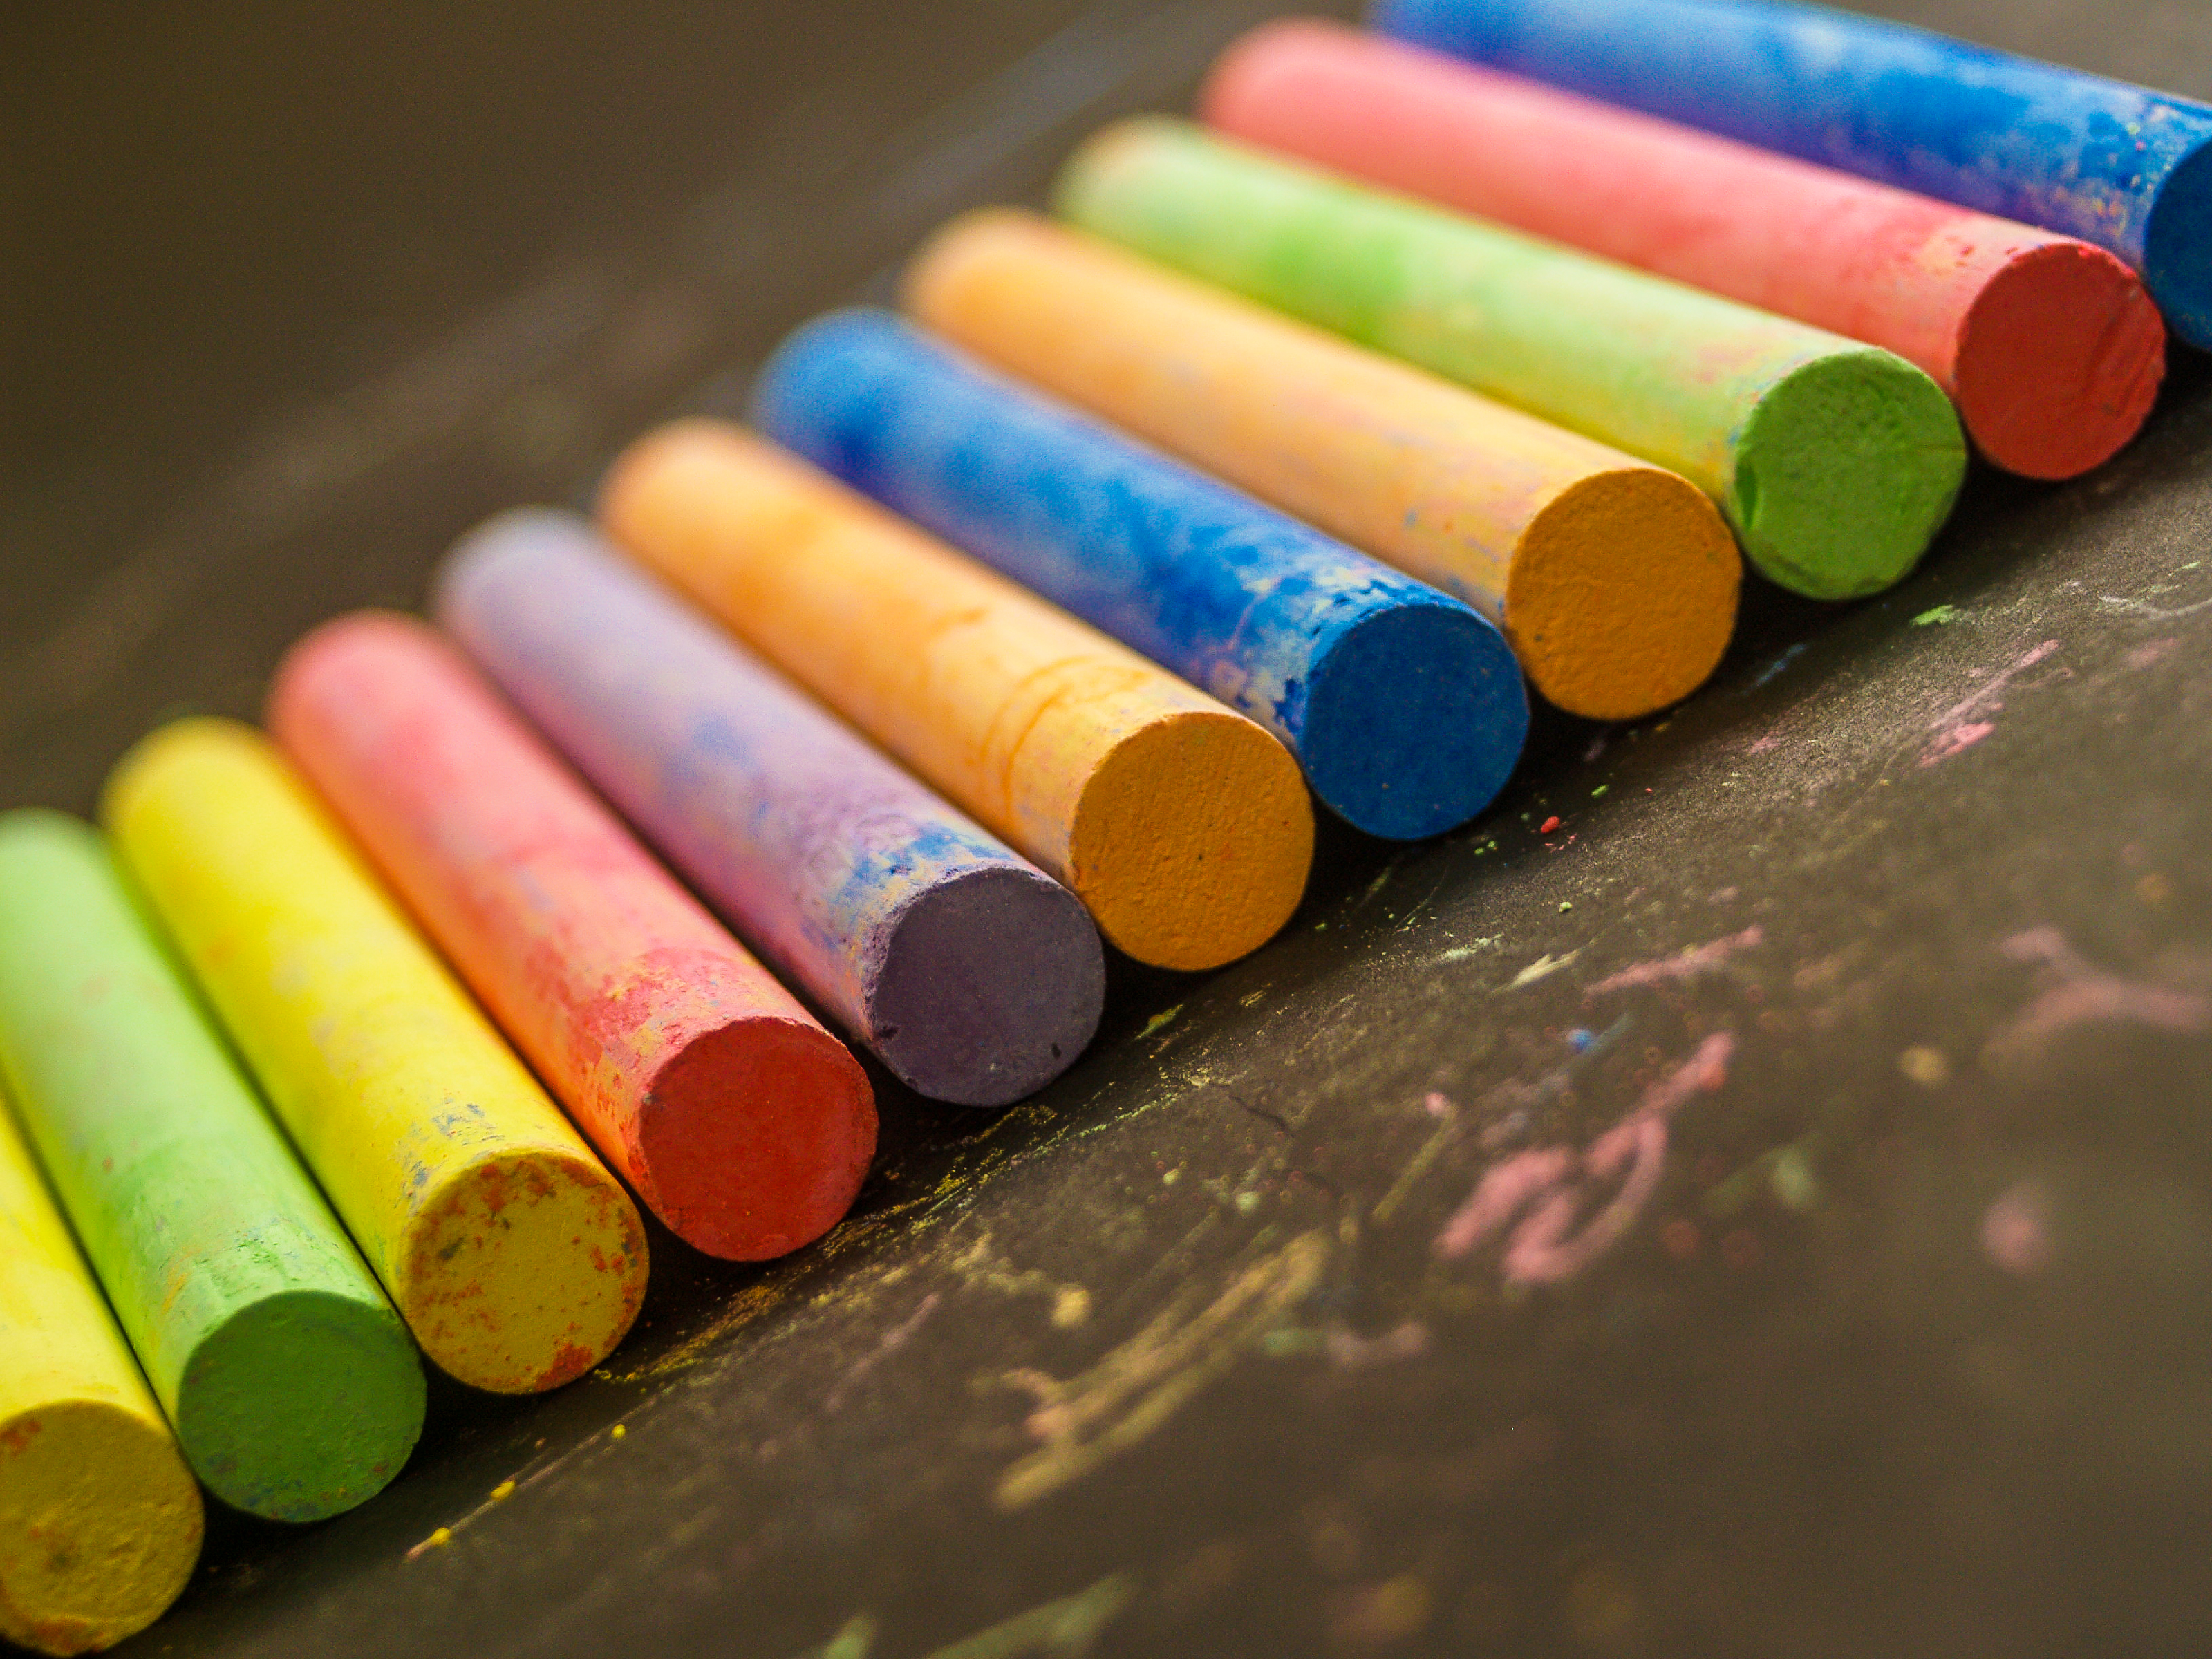
chalk, color, art, creative, drawing, design, colorful, background, education, red, white, school, blue, equipment, artistic, creativity, draw, pastel, yellow, green, closeup, pink, paint, texture, artist, toy, blackboard, childhood, kindergarten, abstract, material, product, plastic